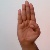
The image shows a hand gesture representing the letter 'B' in Indian Sign Language.